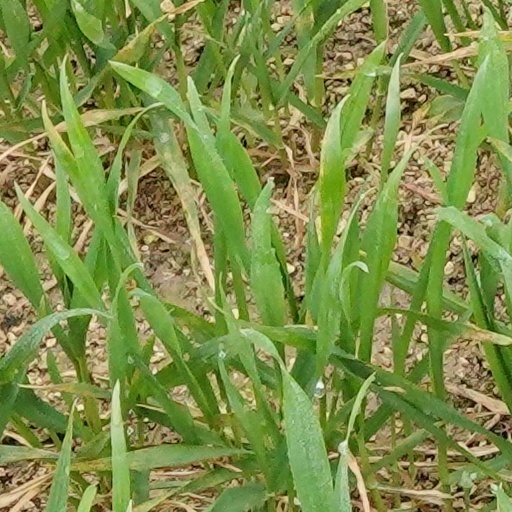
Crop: wheat